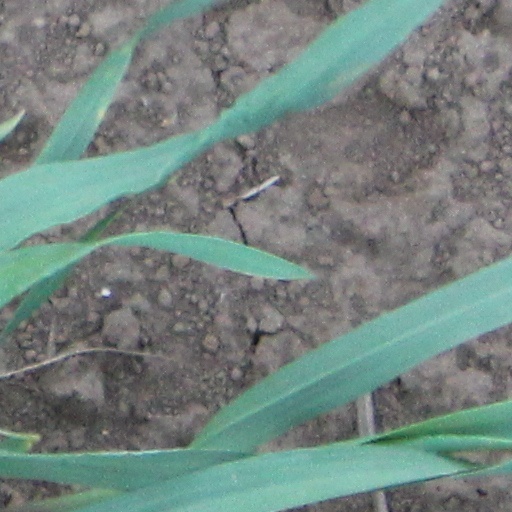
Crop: wheat